Julian Eggebrecht

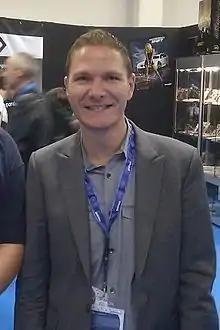
Julian Eggebrecht at Gamescom 2012

Julian Eggebrecht is a German video game businessman. He is notable for having been one of the founding members and creative director of Factor 5, a German-American game development company.